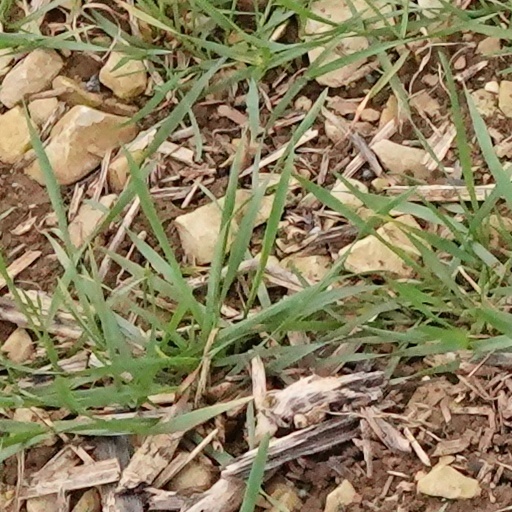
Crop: wheat